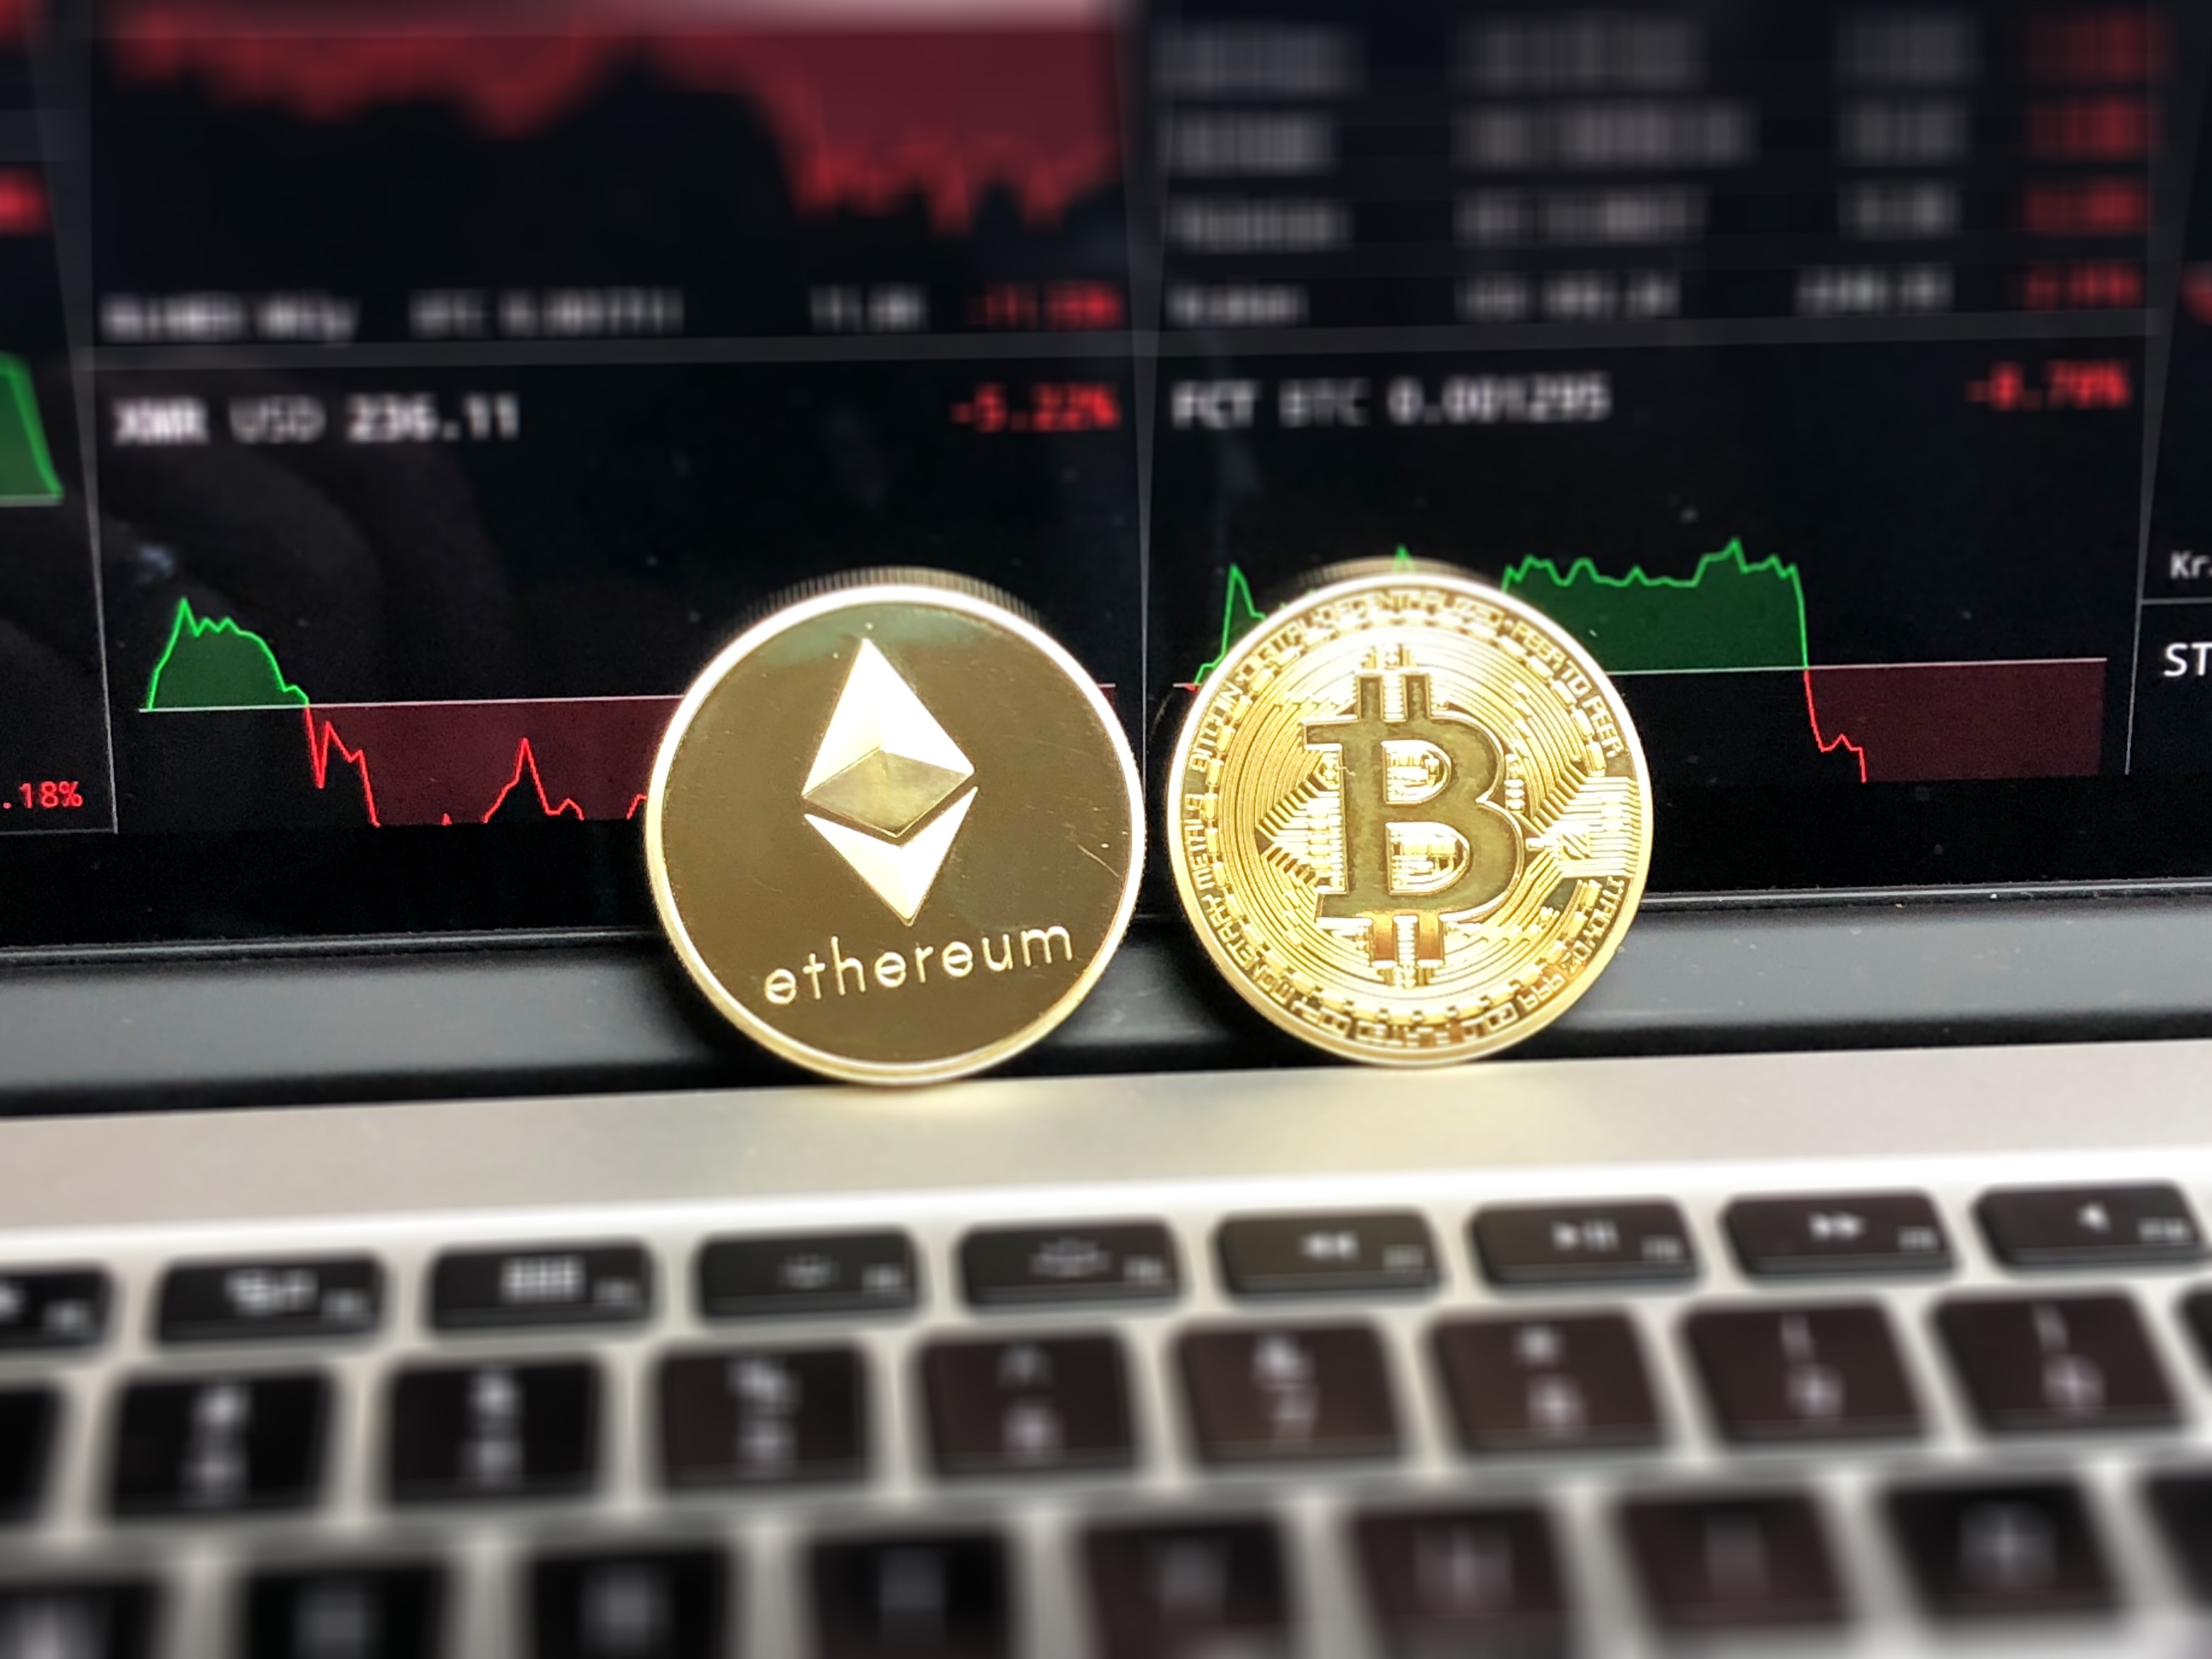
audio equipment, electronics, technology, electronic device, font, multimedia, display device, recording studio